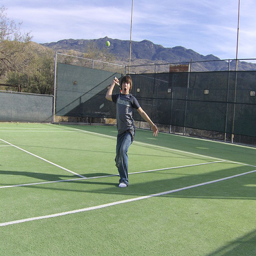
A boy with a racquet swinging at a tennis ball.
a person on the tennis court returning a serve
There is a young boy on a tennis court hitting a tennis ball.
A boy swings his tennis racket at a high lobbed ball.
A boy about to hit a tennis ball.